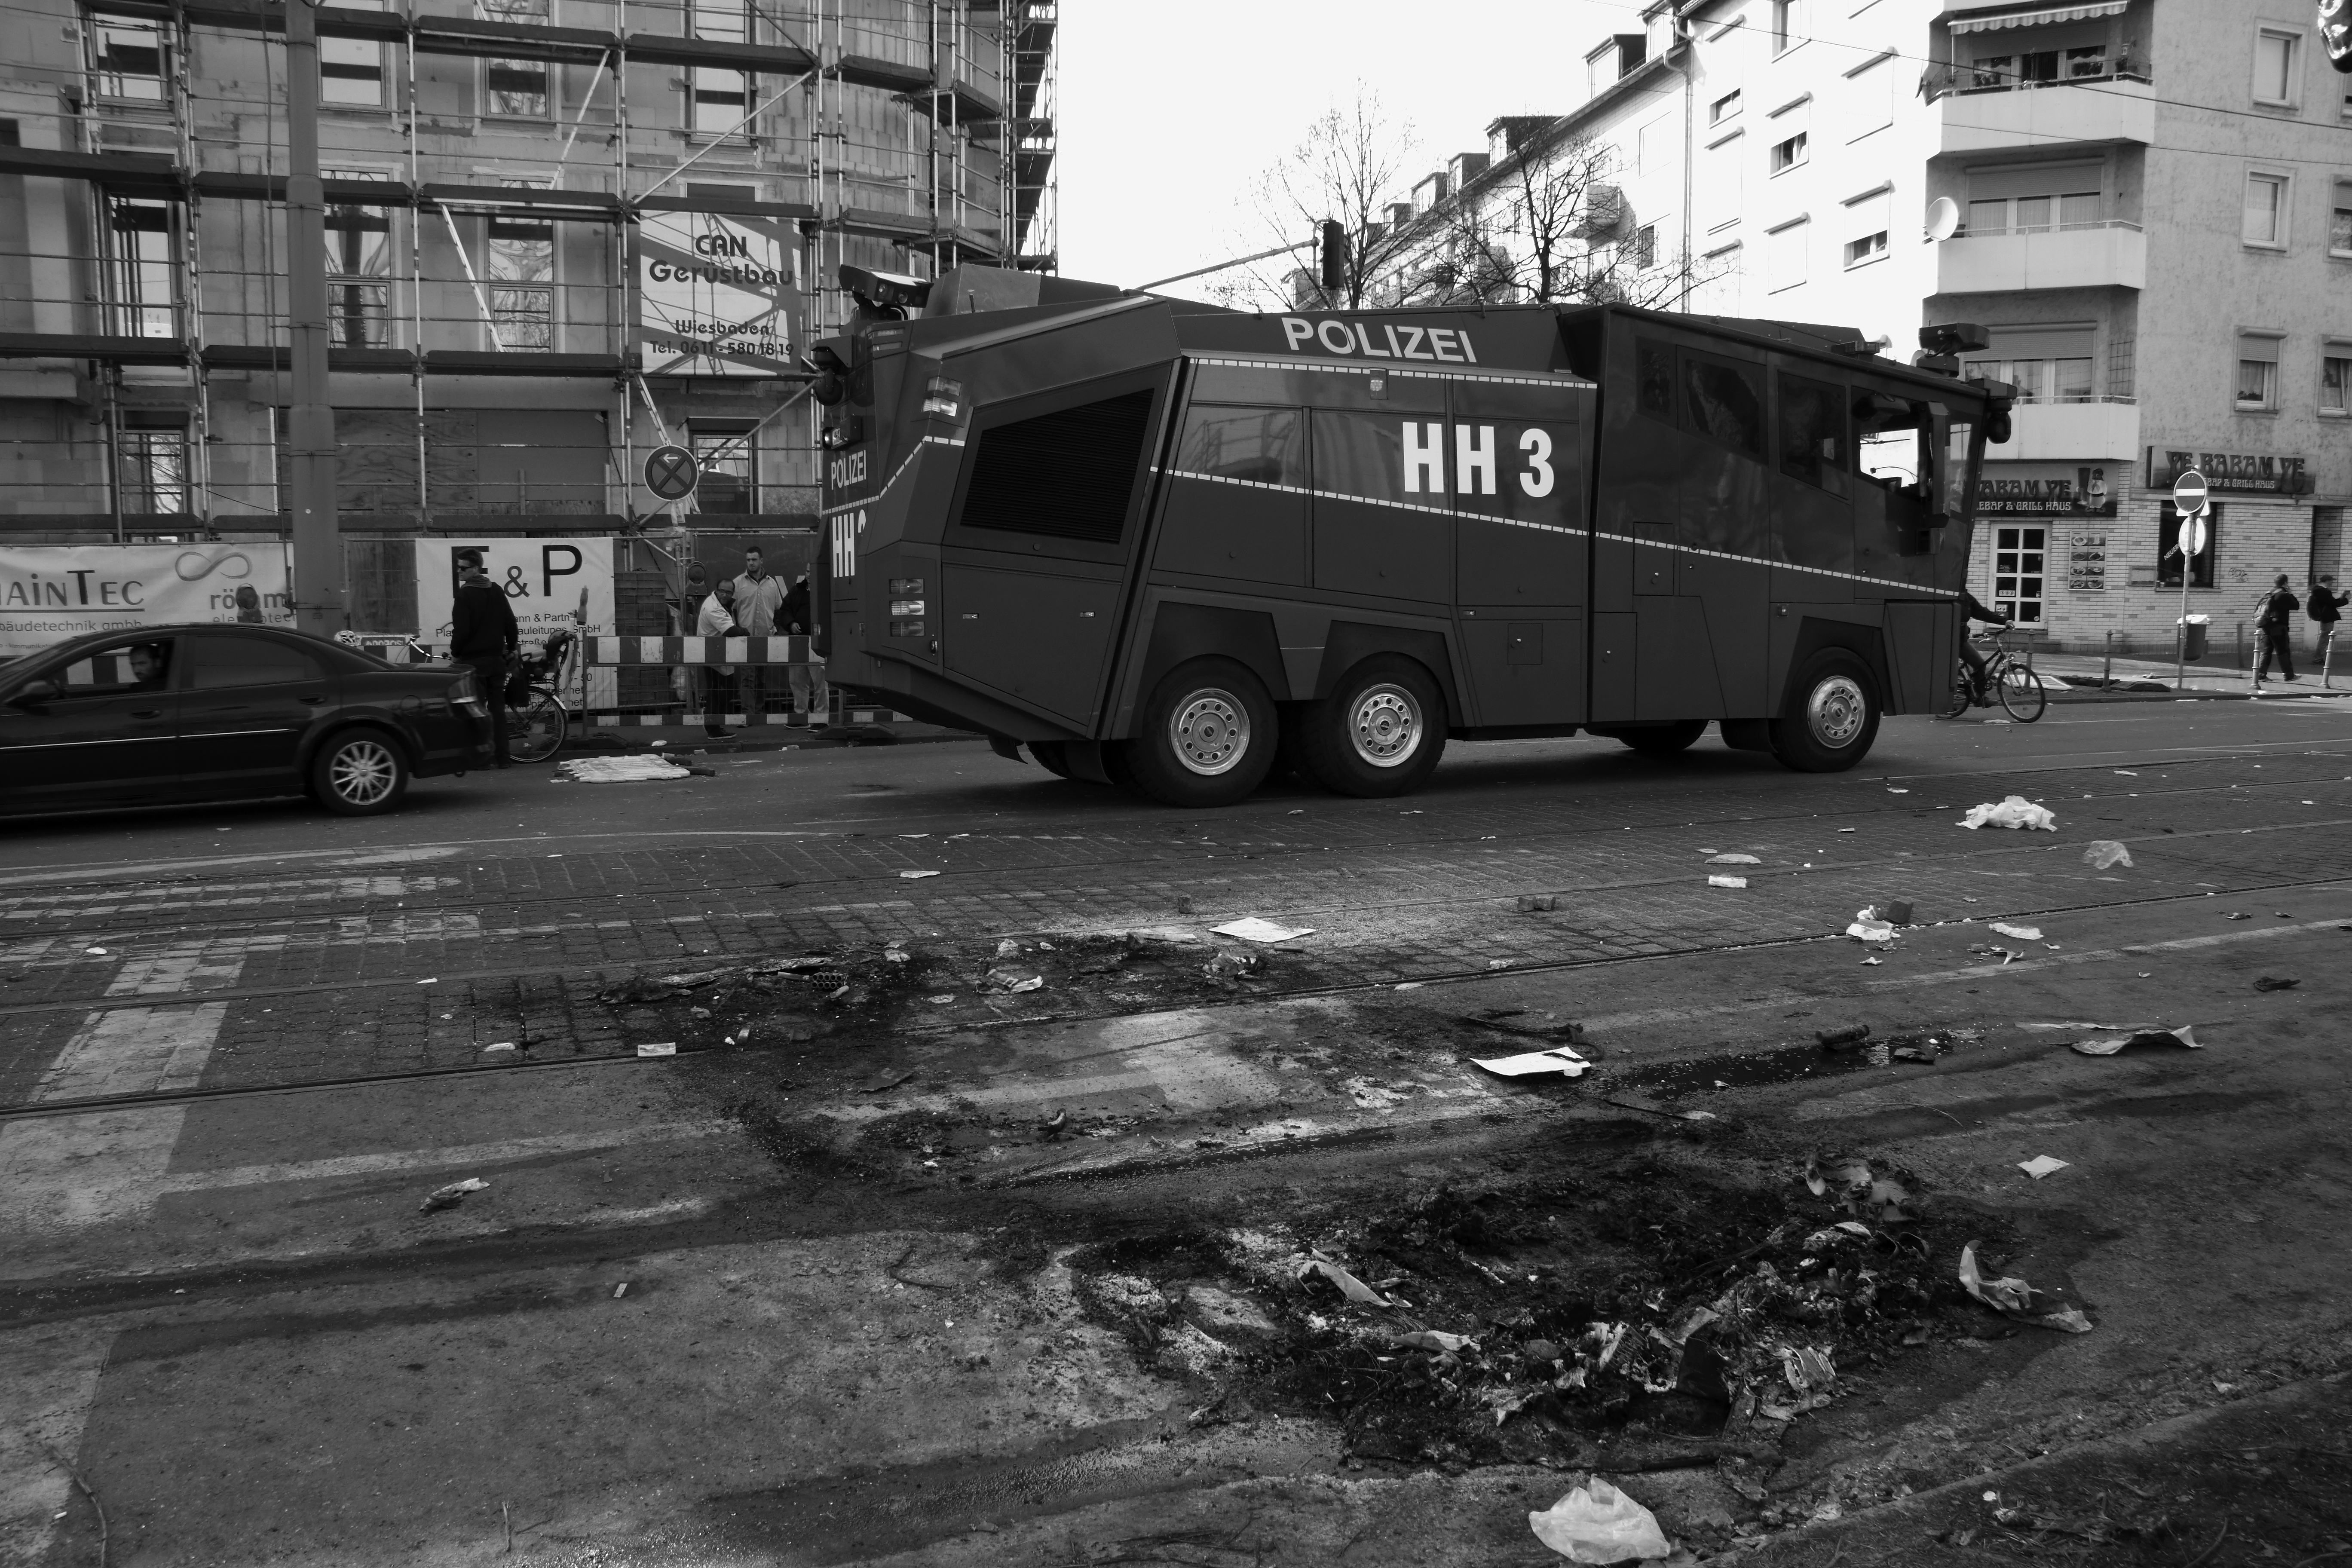
black and white, road, street, transport, vehicle, black, monochrome, lane, public transport, bw, bus, blackandwhite, blackwhite, infrastructure, germany, alemania, allemagne, sw, schwarzweiss, demonstration, rally, frankfurtmain, frankfurtammain, frankfurtam, frankfurtamain, germania, hesse, hassia, hessen, frankfurt, schwarzweissfotografie, demo, schwarzweif, schwarzweiffotografie, 183, march18th, 18mrz, blockupy, blockupy2015, land vehicle, urban area, monochrome photography, mode of transport